Winnie-the-Pooh (book)

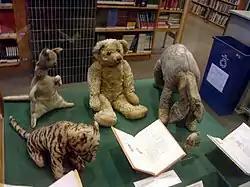
Christopher Robin Milne's stuffed toys served as inspiration for the characters

Among the characters in "When We Were Very Young" was a teddy bear that Shepard modelled after one belonging to his son. With the book's success, Shepard encouraged Milne to write stories about Milne's young son, Christopher Robin Milne, and his stuffed toys. Among Christopher's toys was a teddy bear he called "Winnie-the-Pooh". Christopher got the name "Winnie" from a bear at the London Zoo, Winnipeg. "Pooh" was the name of a swan in "When We Were Very Young". Milne used Christopher and his toys as inspiration for a series of short stories, which were compiled and published as "Winnie-the-Pooh". The model for Pooh remained the bear belonging to Shepard's son.